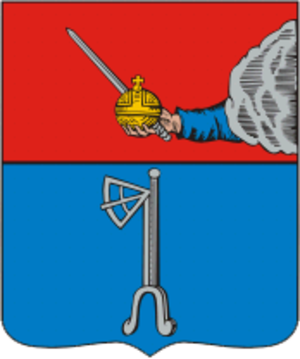
Kholmogory est un village de l'oblast d'Arkhangelsk, en Russie, et le chef-lieu du raïon de Kholmogory. Situé sur la rive gauche de la Dvina septentrionale, à 75 km au sud-est d'Arkhangelsk. Sa population était de 4 592 en 2002. C'est l'ancienne capitale de la Biarmie.